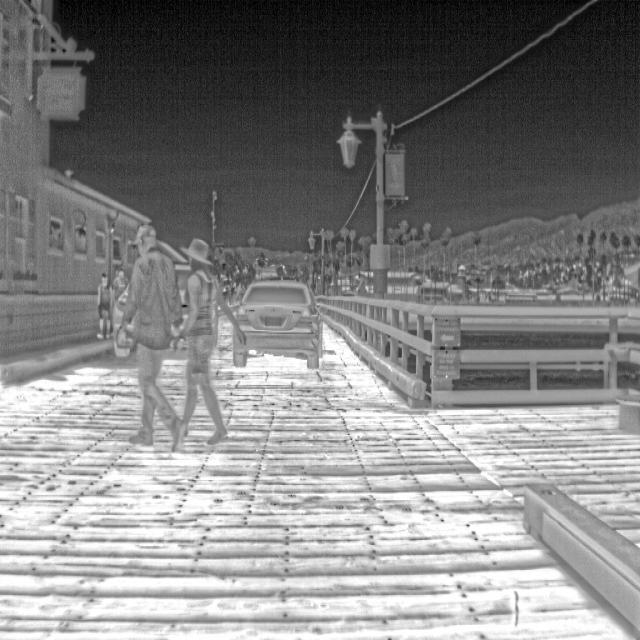
Detected objects:
label: person
label: person
label: person
label: person